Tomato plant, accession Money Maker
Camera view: horizontal (90 deg, fisheye); turntable rotation: 60 degrees
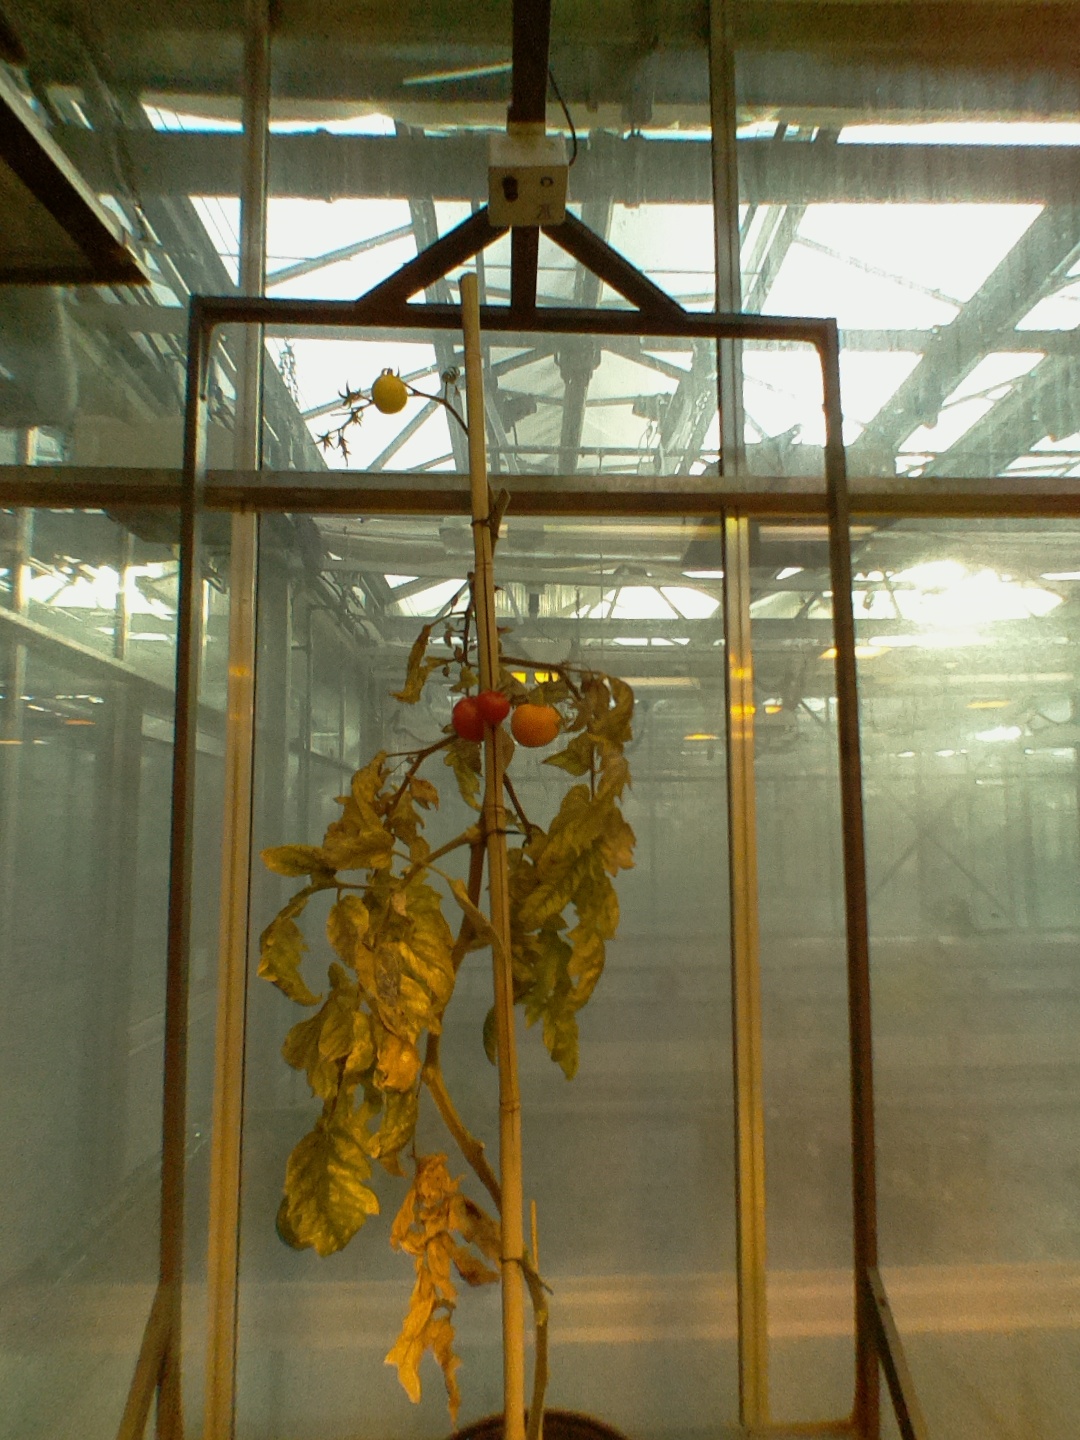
BBCH growth stage 86: 60%-70% of fruits show typical fully ripe color